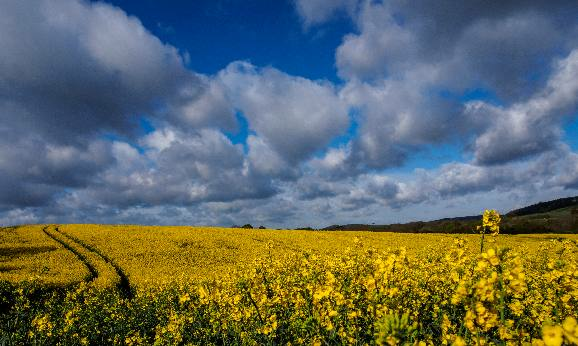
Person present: No